Buddhist symbolism

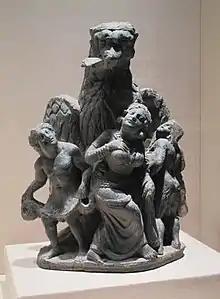
Garuda vanquishing the Naga clan, a Gandhara artwork, second century CE.

Early Buddhist art contains various animals. These include lions, nāgas, horses, elephants, and deer. Most of these are often symbolic of the Buddha himself (and some are epithets of the Buddha), though they may also be depicted as merely decorative illustrations depending on context. According to Jampa Choskyi, while the animals are considered to be symbols for the Buddha, lions are the symbols of the bodhisattvas or also known as the sons of the Buddha. Though the lion, is a symbol of royalty, sovereignty, and protection, is used as a symbol for the Buddha, who is also known as the "lion of the Shakyas". Buddha's teachings are referred to as the "Lion's Roar" (sihanada) in the sutras, which symbolizes the supremacy of the Buddha's teaching over all other spiritual teachings. When looking at the shrines on the iconography, the lions symbolize another role, which they are considered the bodhisattvas who can be seen as the sons of the Buddha.